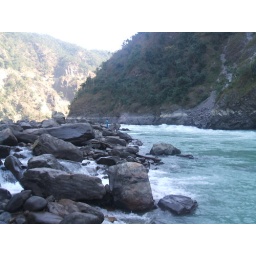
White sand beach and river rafting site near beasi